Diana West (lactation consultant)

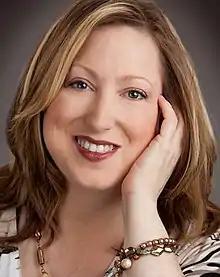

Diana West (born August 8, 1965) is a leading lactation consultant and author specializing on the topic of breastfeeding.